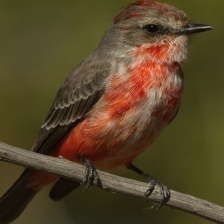
Species: VERMILION FLYCATHER
Scientific name: PYROCEPHALUS OBSCURUS